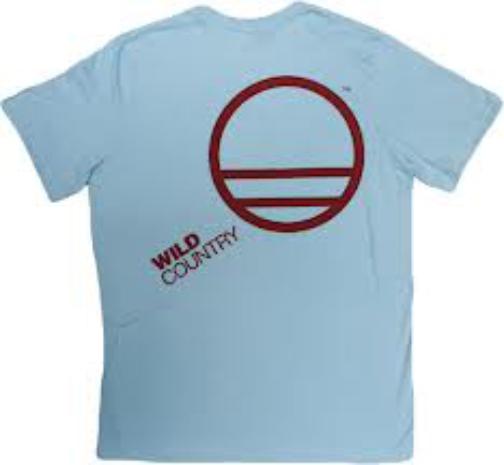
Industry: Clothes